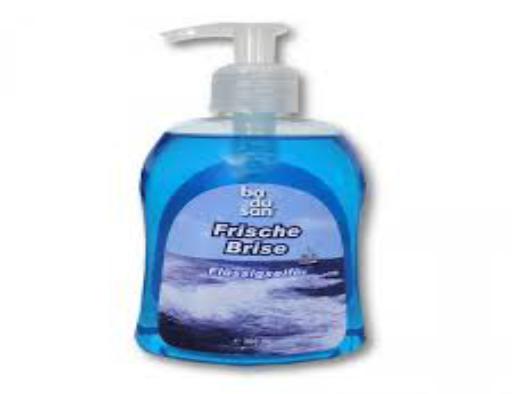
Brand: Frische Brise
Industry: Necessities